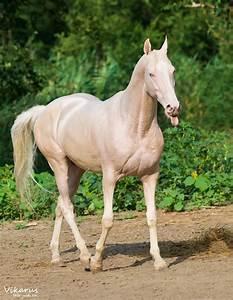
horse